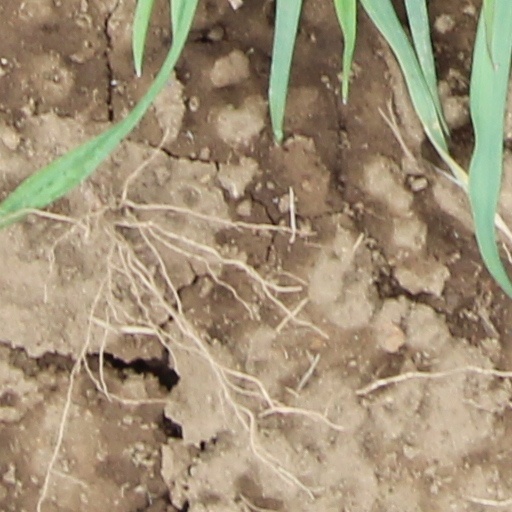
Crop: wheat